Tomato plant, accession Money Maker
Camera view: horizontal (90 deg, fisheye); turntable rotation: 90 degrees
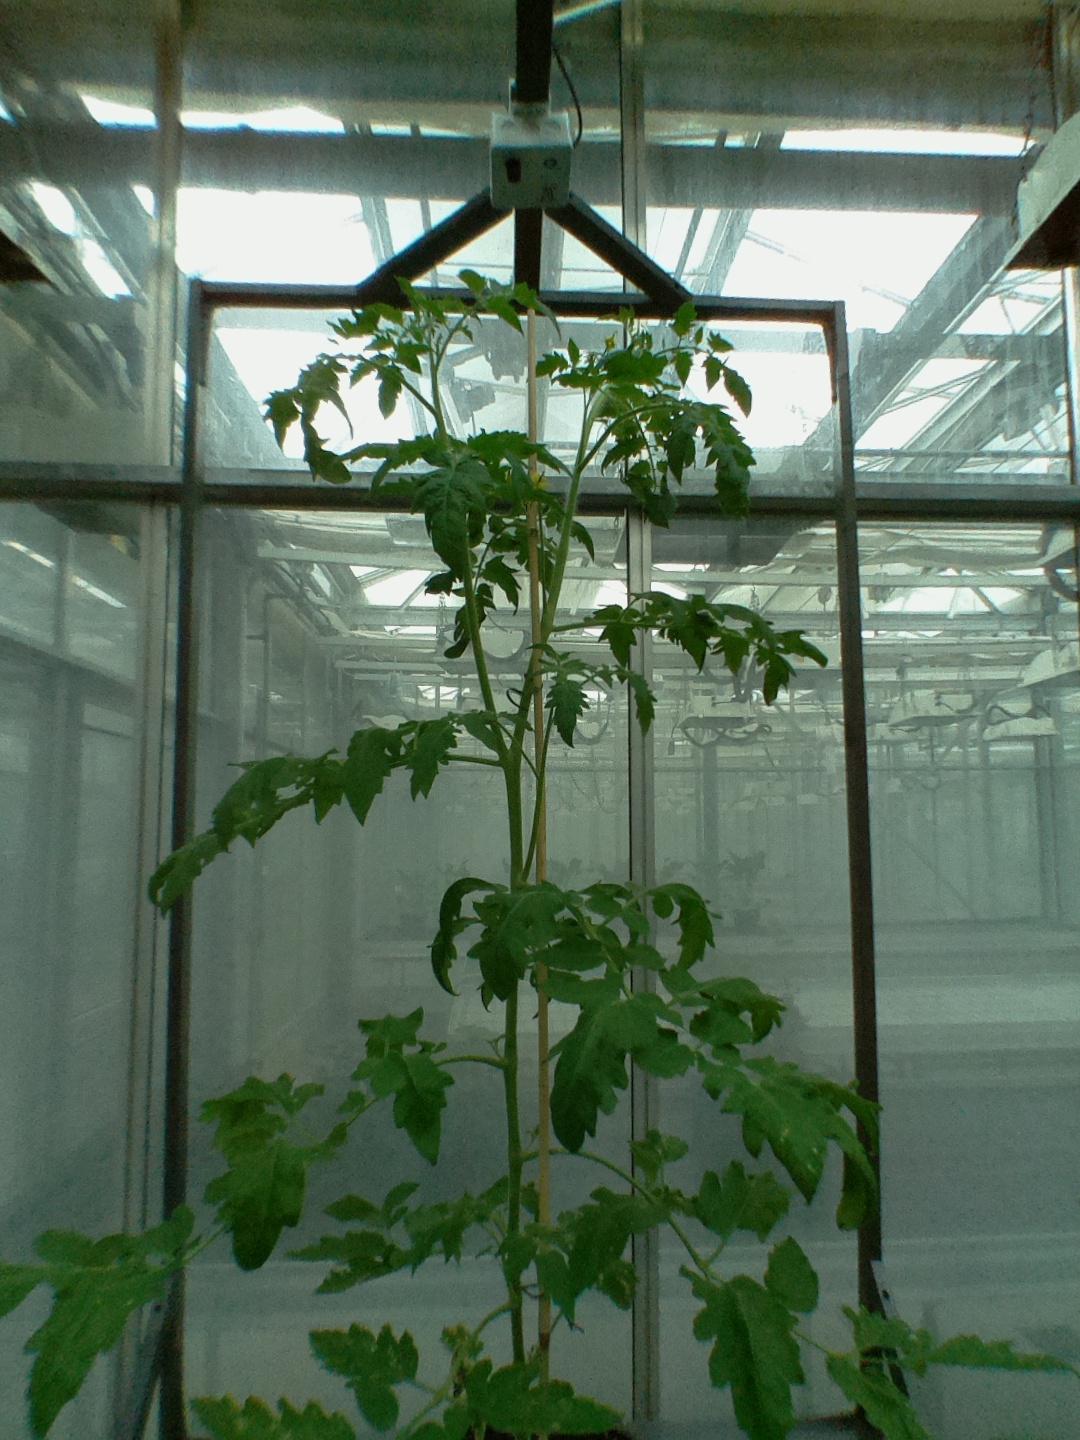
BBCH growth stage 65: Full flowering, 50%-60% of flowers open, first petals falling